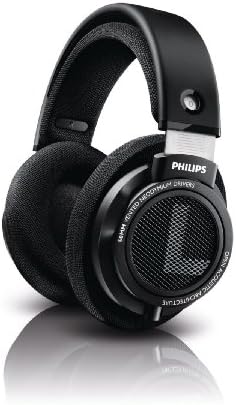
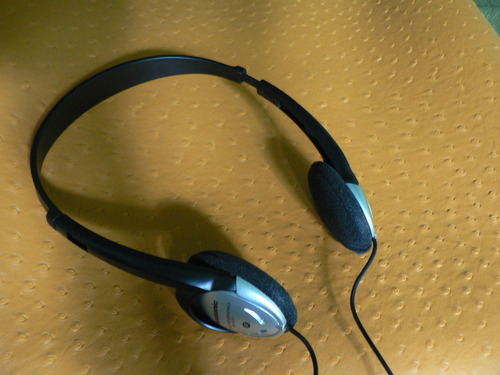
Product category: headphones
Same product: no